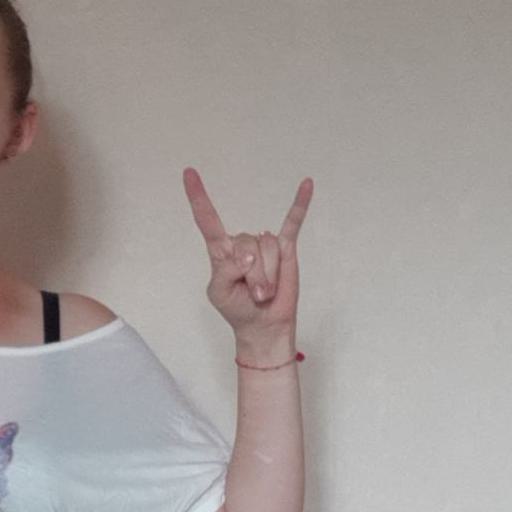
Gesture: rock